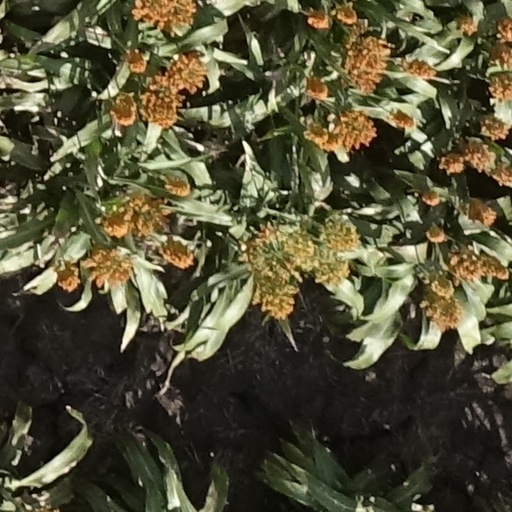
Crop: sorghum